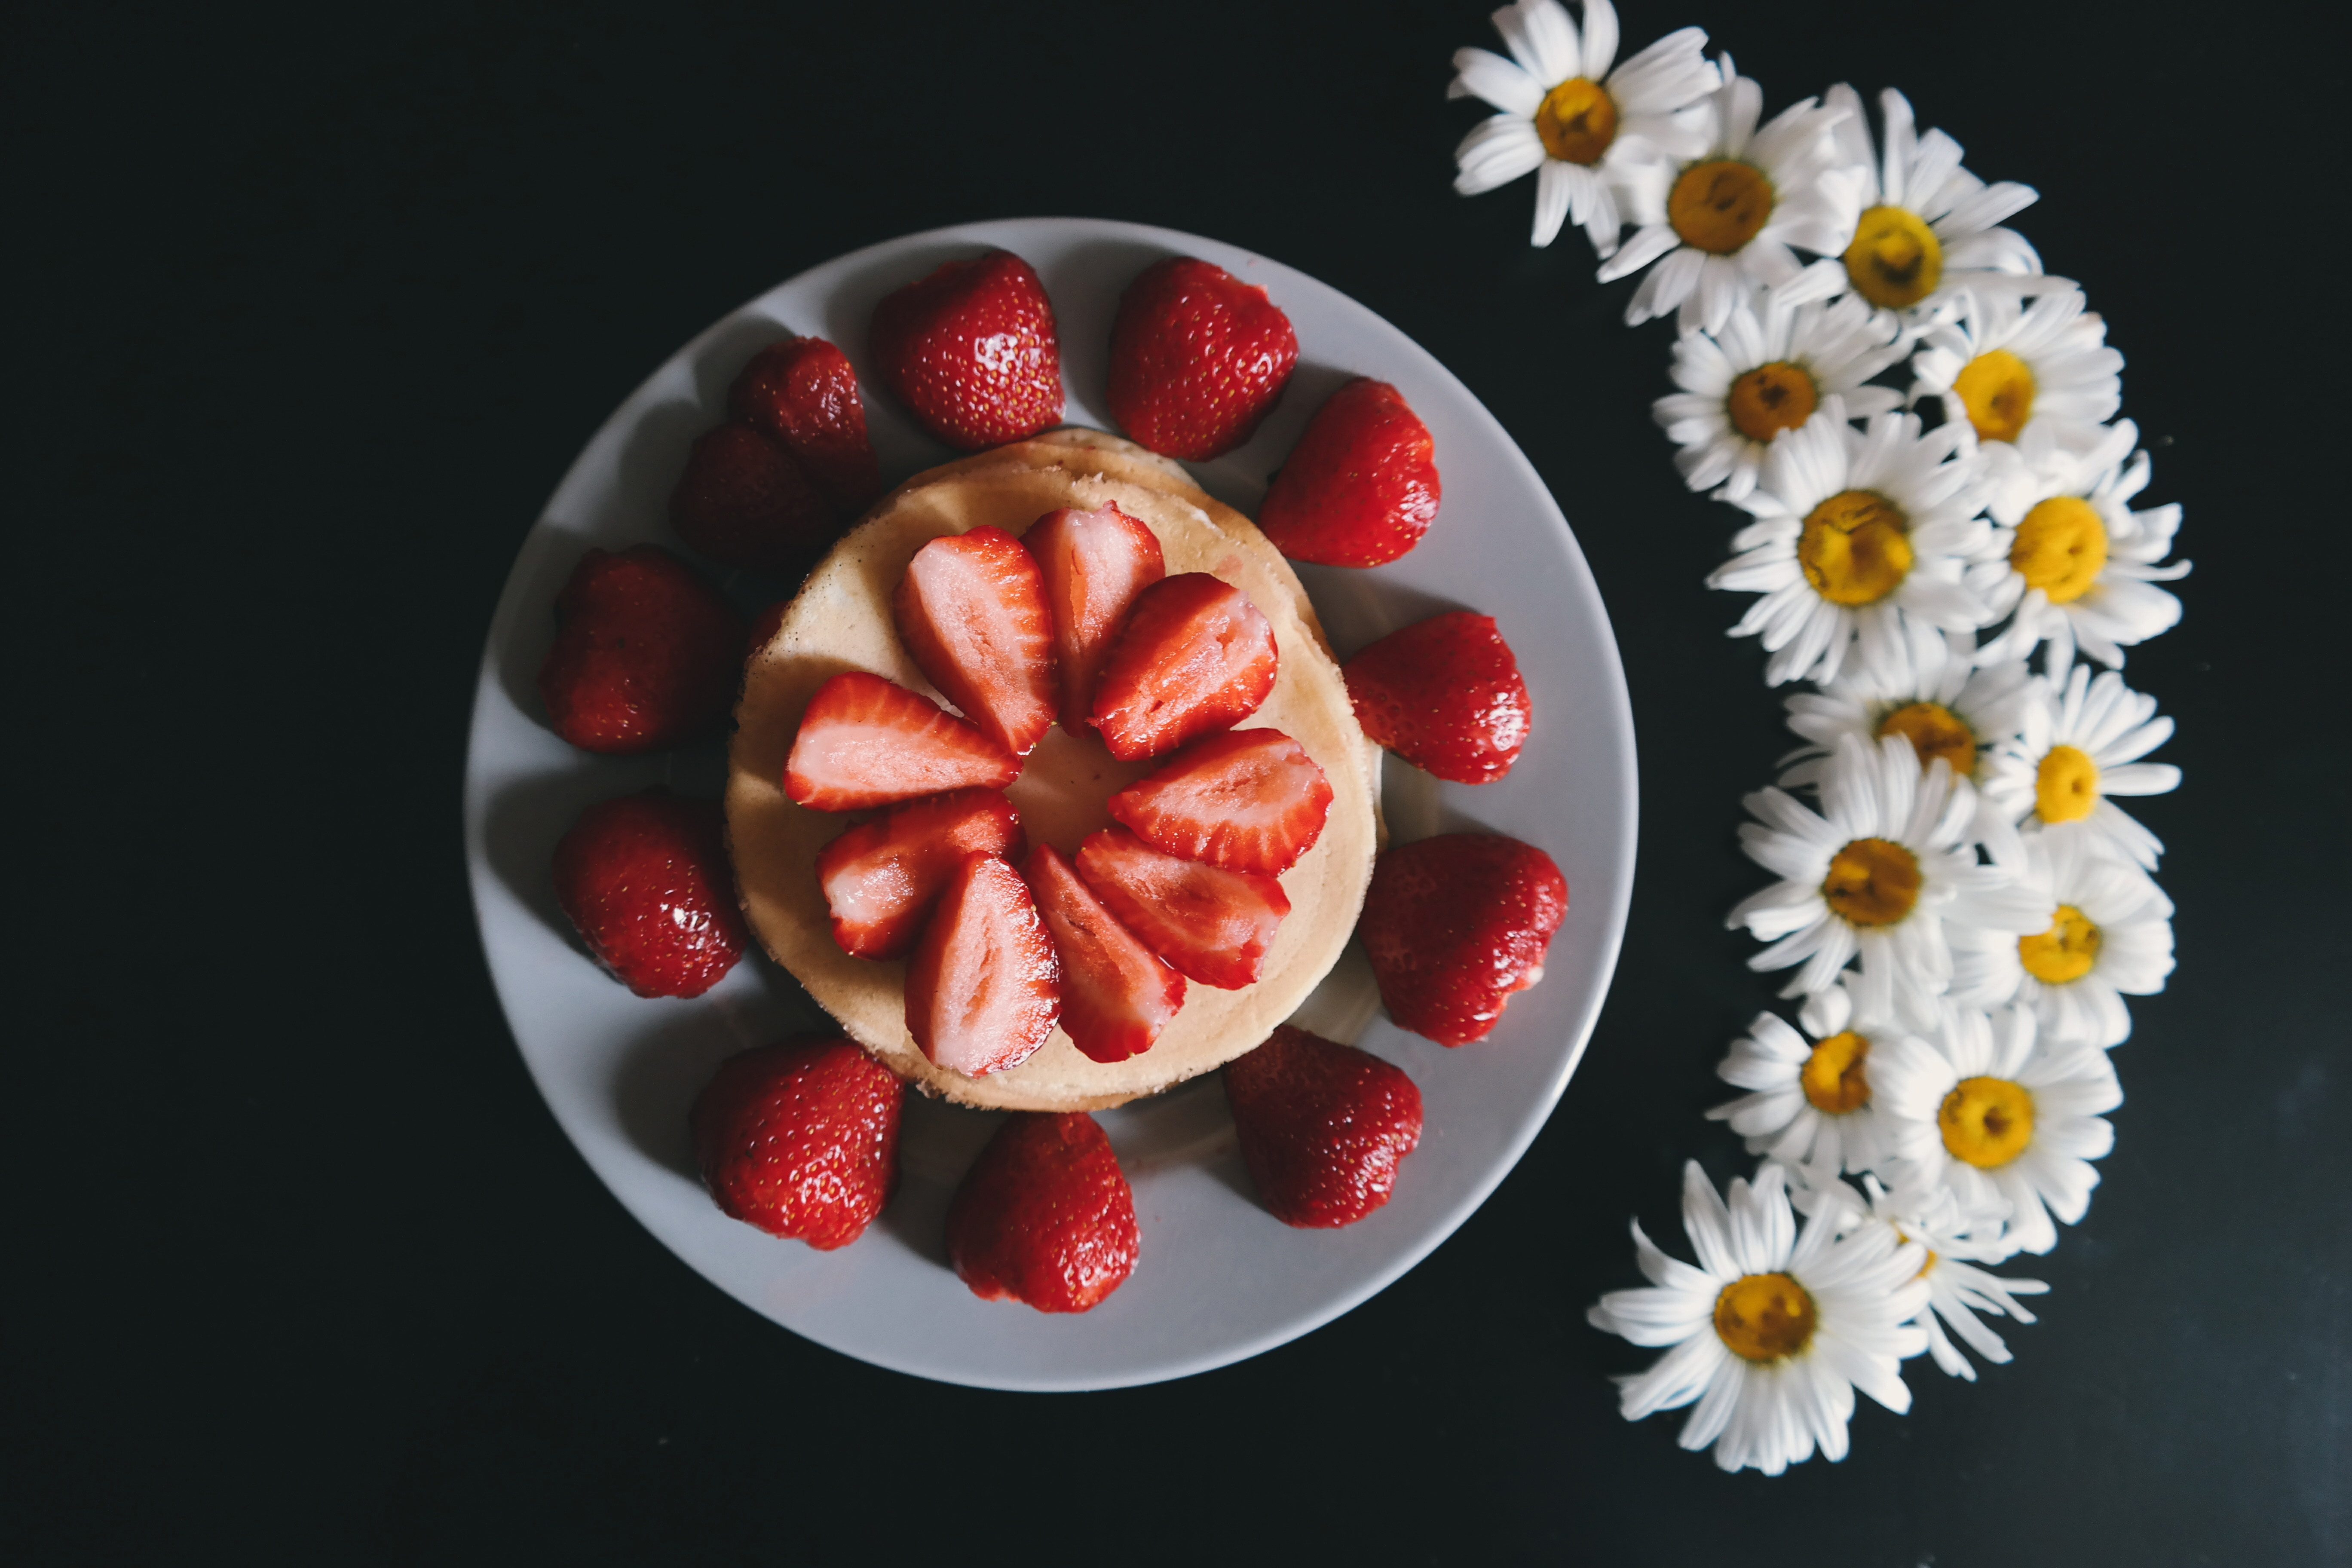
food, dish, cuisine, pavlova, strawberries, sweetness, ingredient, dessert, fruit, strawberry, fruit cake, panna cotta, semifreddo, bavarian cream, cream, mascarpone, produce, torte, garnish, cake, tart, strawberry pie, berry, recipe, dairy, pudding, gelatin dessert, fruit salad